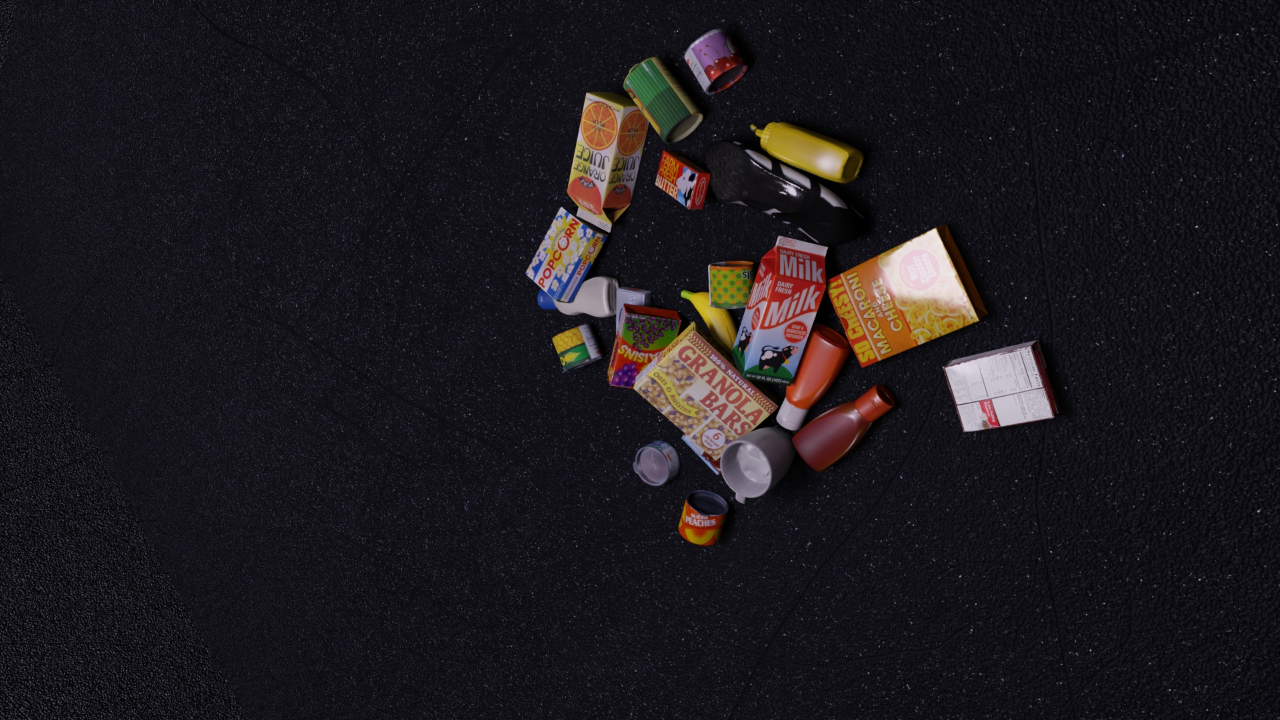
Question:
What are the five normalized (x, y) points between 0 and 1 in the image that establish the grasp plane for the carton of milk? Your answer should be as Grasp center: [], Left finger base: [], Right finger base: [], Left finger tip: [], Right finger tip: [].
Answer: Grasp center: [0.569531, 0.456944], Left finger base: [0.584375, 0.4875], Right finger base: [0.555469, 0.427778], Left finger tip: [0.607031, 0.490278], Right finger tip: [0.577344, 0.431944]